Baden VI c

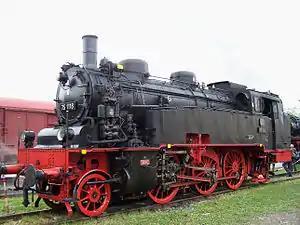
DB 75 1118 at Meiningen Steam Locomotive Works (2007)

The first steam locomotives of the Baden Class VI c were delivered in 1914 by the Maschinenbau-Gesellschaft Karlsruhe for service in southwestern Germany with the Grand Duchy of Baden State Railway ("Großherzoglich Badische Staatsbahn").